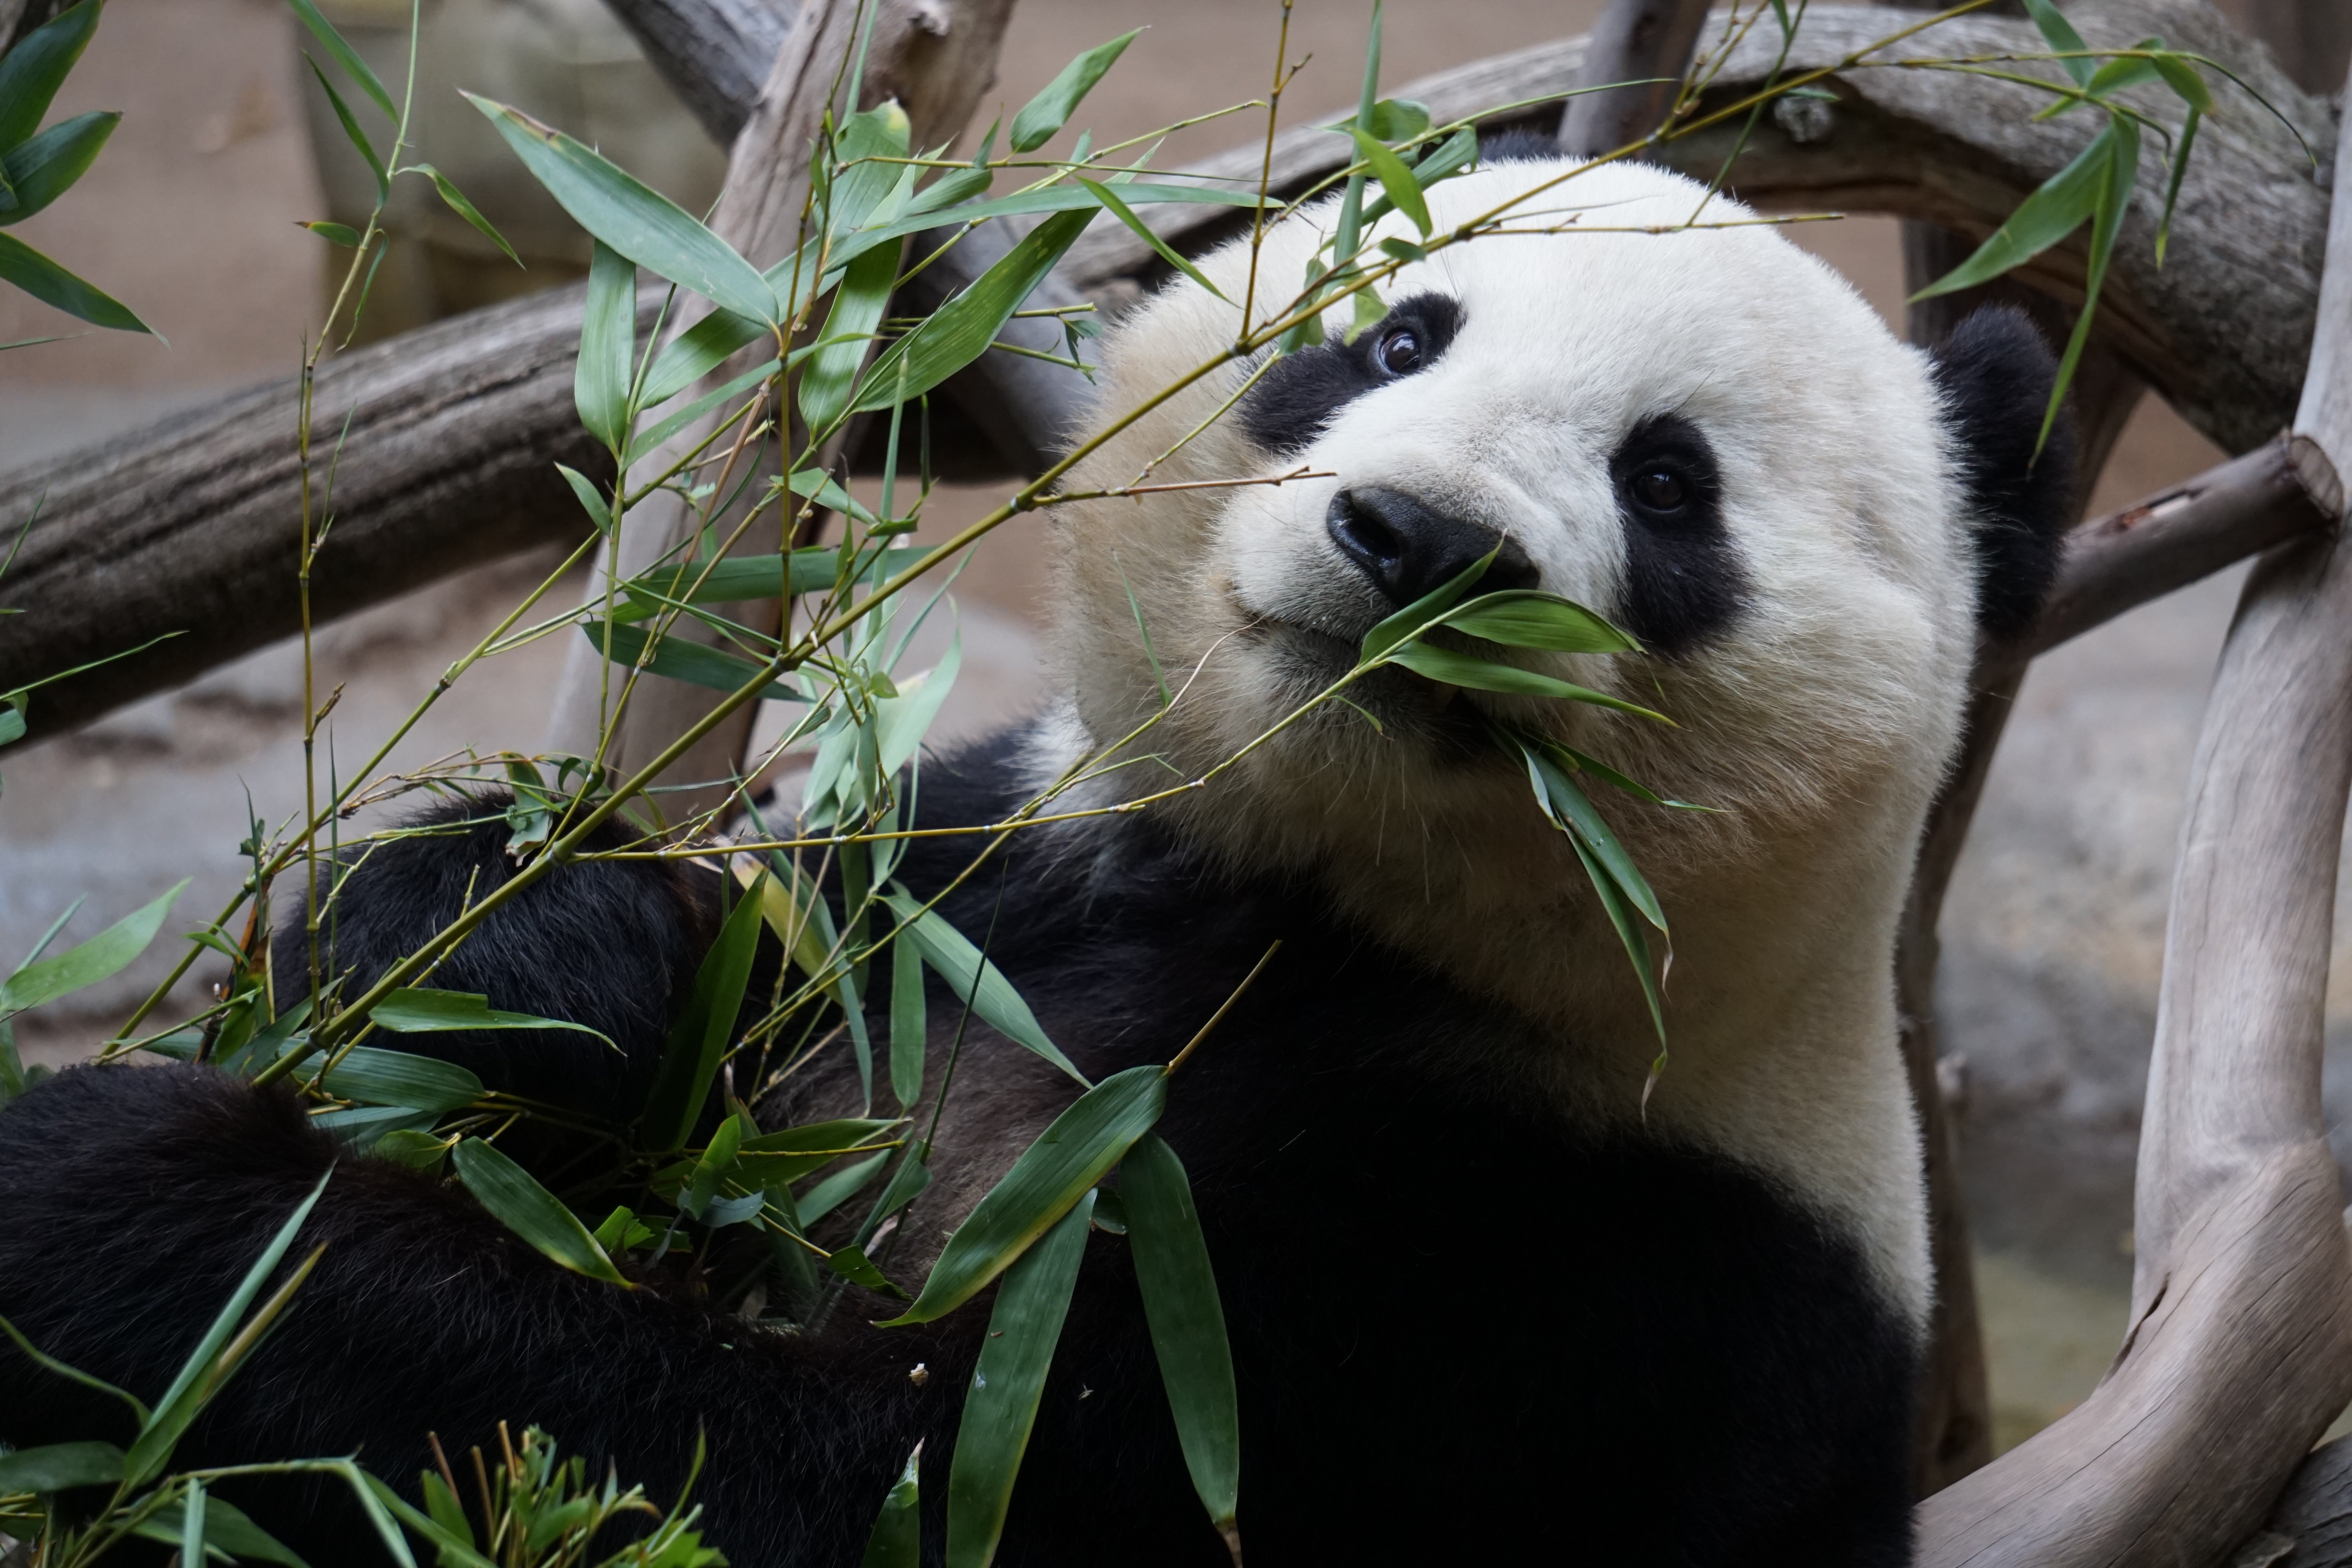
giant panda, fauna, bear, terrestrial animal, wildlife, snout, organism, zoo, tree, whiskers, carnivoran